Kolleg St. Ludwig

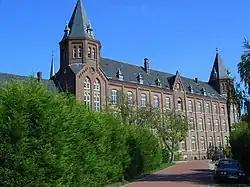
The main building

Kolleg St. Ludwig is a Maharishi European Research University (MERU) campus located in Vlodrop, The Netherlands. It was originally built in 1909, used as a Franciscan friary and boarding school and purchased by the Maharishi Foundation in 1984. The campus is near the villages of Vlodrop-station and Vlodrop in Limburg, the Netherlands, adjacent to the Dutch–German border and the defunct Iron Rhine railroad, and is surrounded by Meinweg National Park.